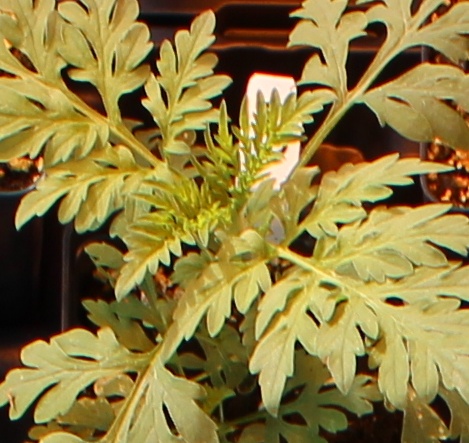
Label: Ragweed